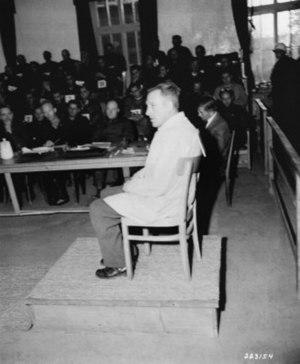
Le procès de Dachau est le premier procès de criminels de guerre conduit par l'armée des États-Unis dans la zone d'occupation américaine au tribunal militaire de Dachau. Le procès se déroula du 15 novembre au 13 décembre 1945 dans l'ancien camp de concentration de Dachau, transformé fin avril 1945 en camp d'internement.